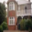
Label: house